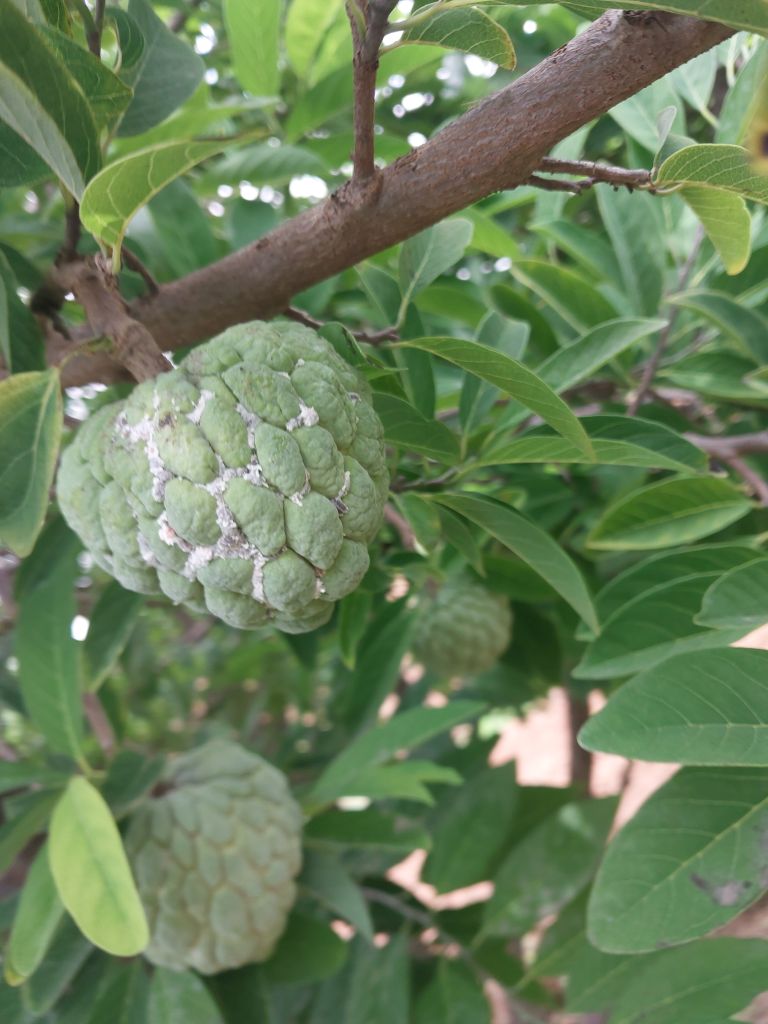
Disease label: Mealy Bug